Yankton, South Dakota

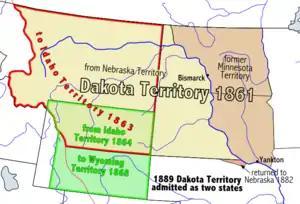
The Dakota Territory in 1861.

The site of Yankton was occupied by the Yankton Sioux (Dakota) prior to the arrival of European settlers. As part of the vast Louisiana Purchase, the site of Yankton was visited by Lewis and Clark in 1804. In the journals of the expedition, the explorers write of a meeting on August 30, 1804, with members of the Yankton Sioux Tribe on a Missouri River bluff known as Calumet Bluff. As recently as 1857, the site of Yankton was occupied by a village of Yankton Sioux led by Chief "Pa-le-ne-a-pa-pe" ("Struck by the Ree"). Two years later, with the signing of the Yankton Treaty of 1858, the land was opened for settlement. The city was founded where the small Rhine Creek (renamed Marne Creek in World War I) flowed into the Missouri River. The city grew as a stop for steamboats to take on fresh water and supplies, especially after steamboat traffic boomed when gold was discovered in the Black Hills.